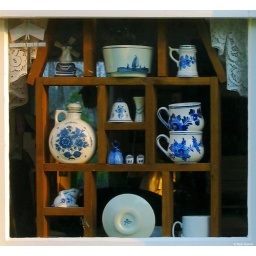
China collection in the window of an old farm house at sunset.